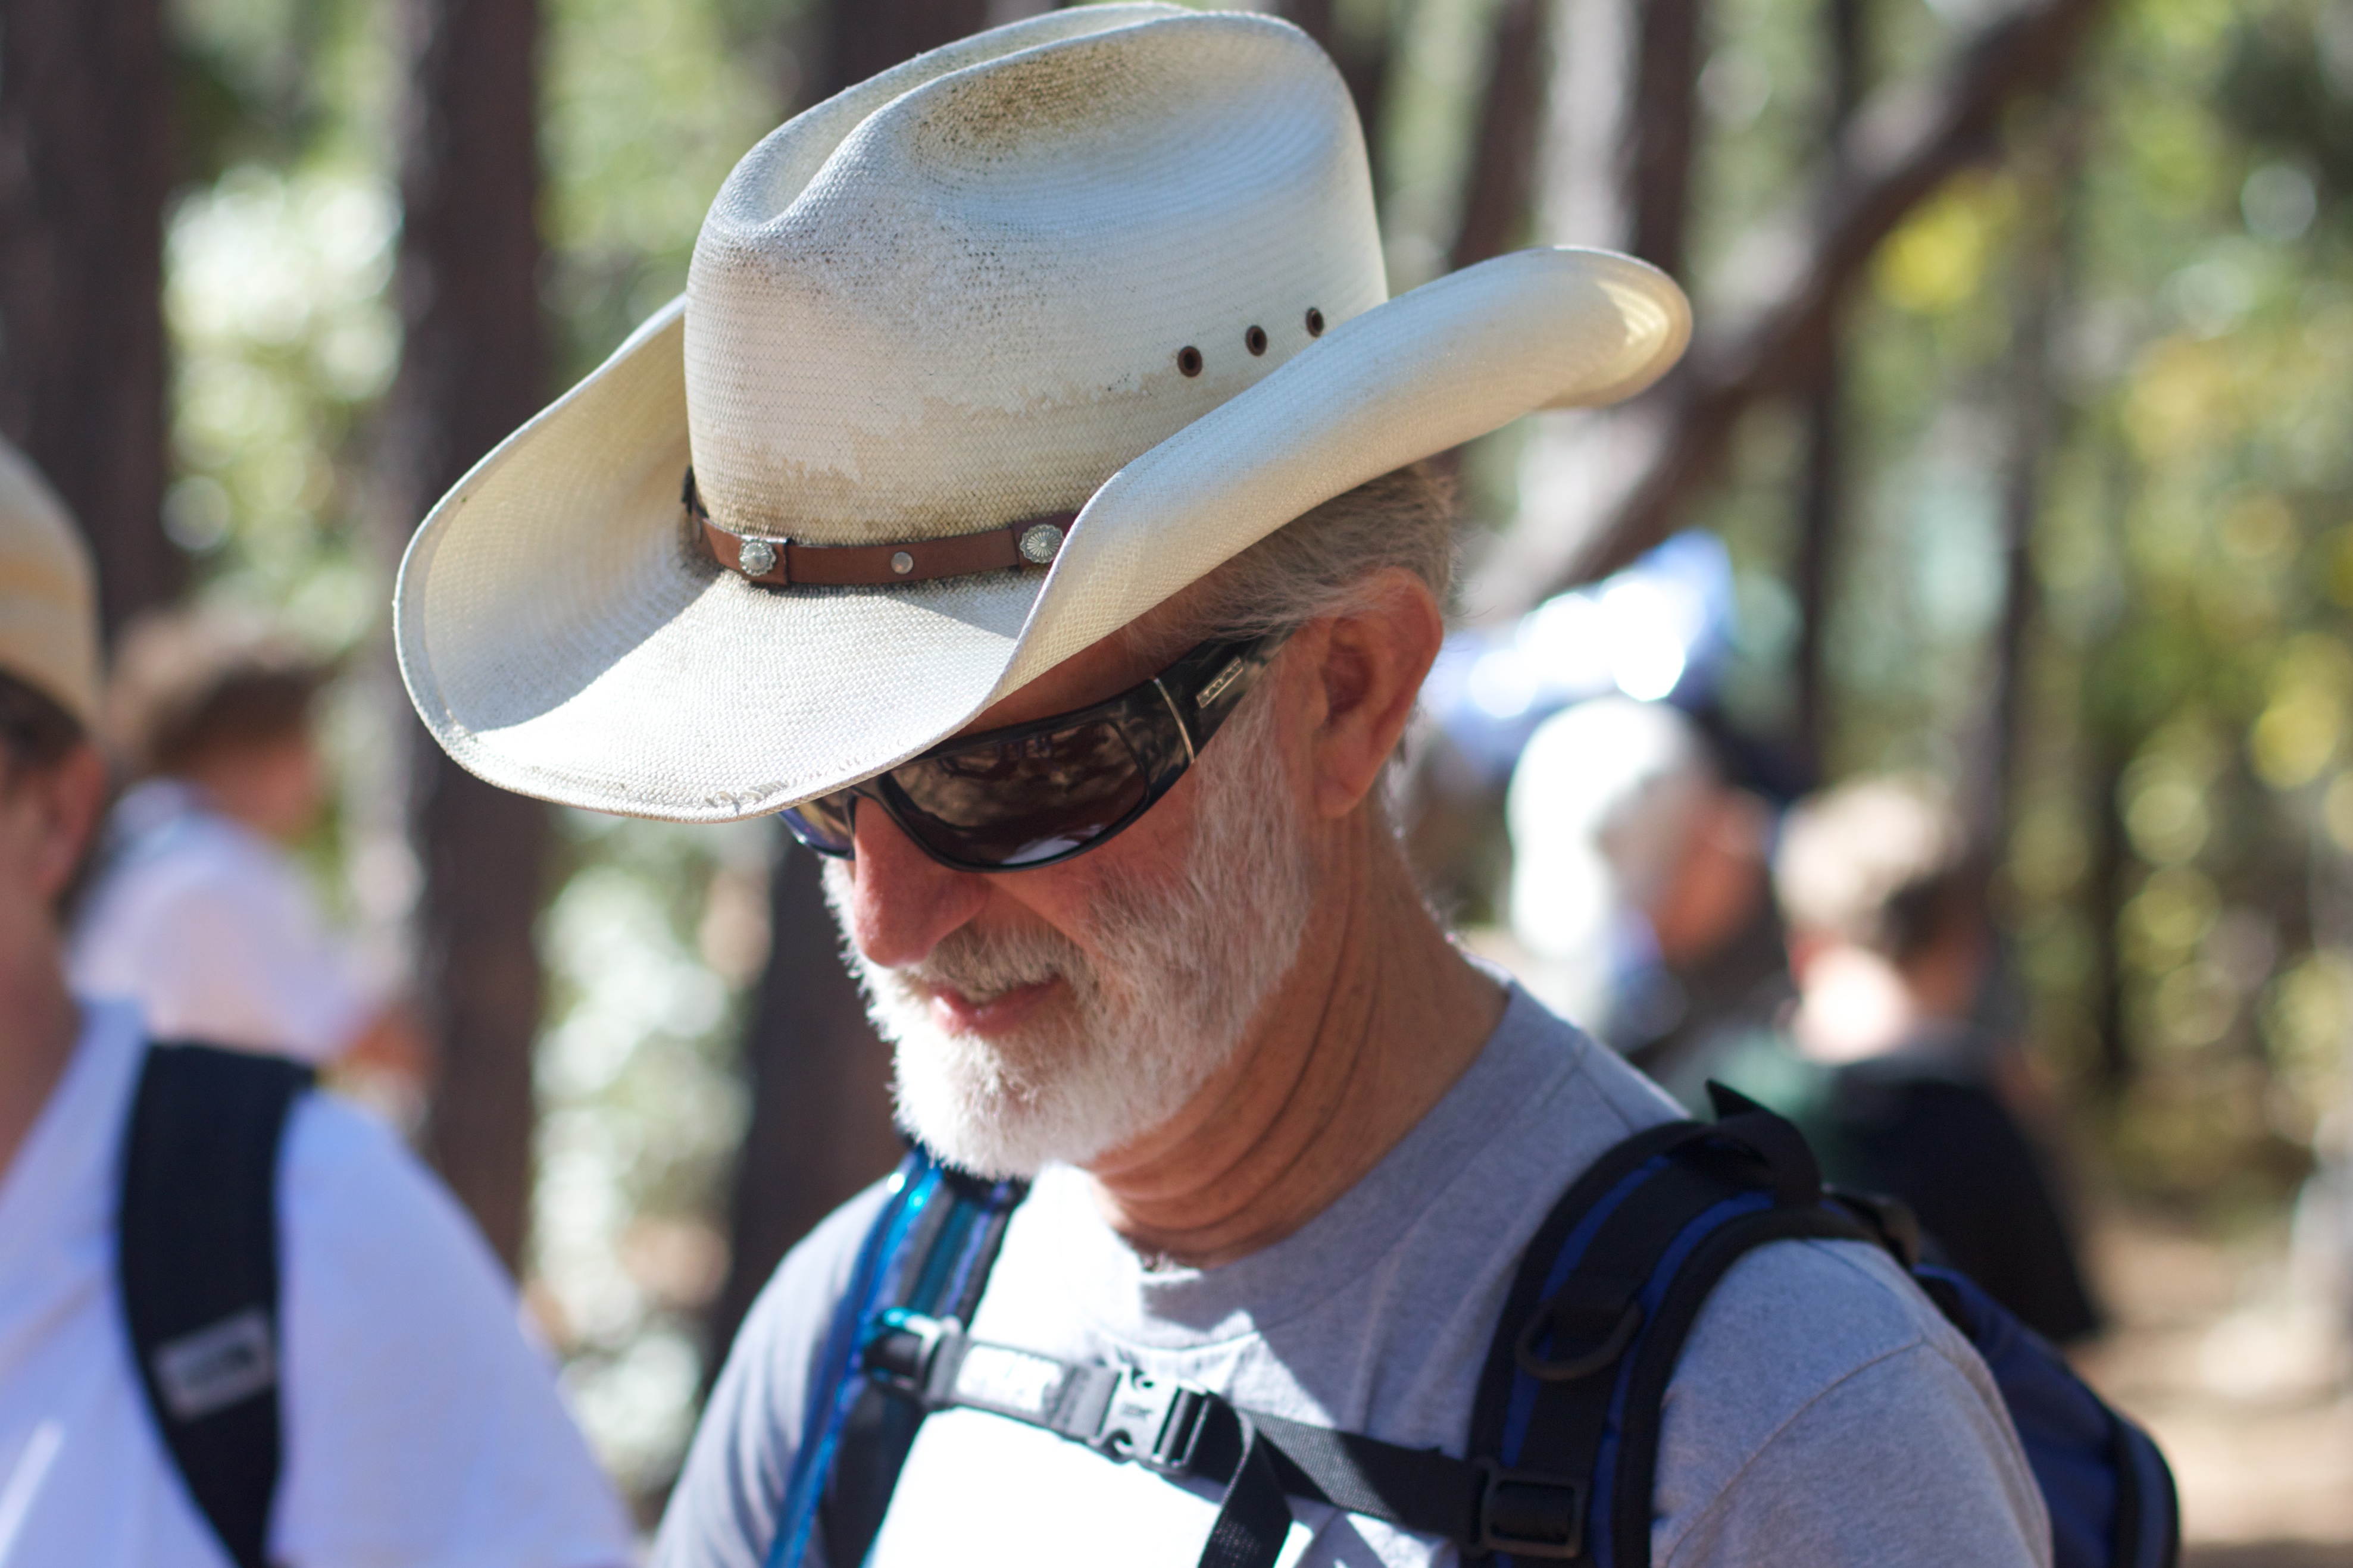
sunglasses, glasses, jockey